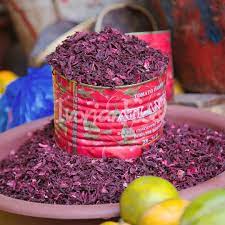
Lii de paan bu def bisaab bu xonq la ak potu tamaate bu dagg bu mag. Ñu ngi si natt bisaab bi. Li ci peggam nii màngo lay niróol. Am na yit mbuus gu bula gu nekk nële ca wet ga ag beneen potu tamaate bu dend ak moom ci ginnaawam waaye feeñul bu baax.